Answer in natural language. Where is Doorway (marked A) with respect to brown colour  countertop lx (marked B)? Choose between the following options: left or right
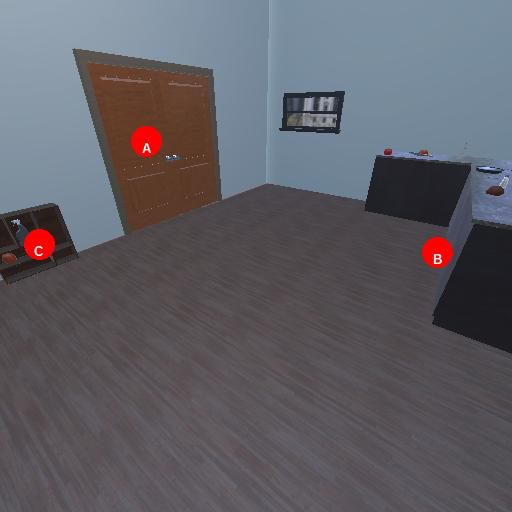
<answer>left</answer>